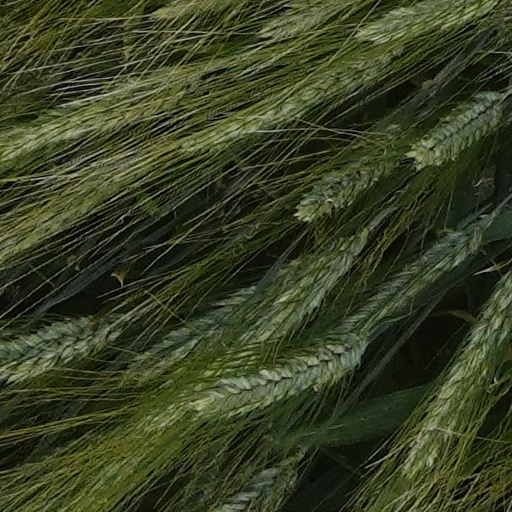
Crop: wheat